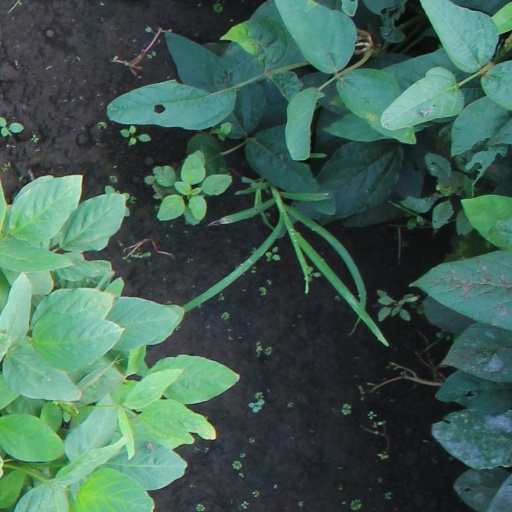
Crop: soybean